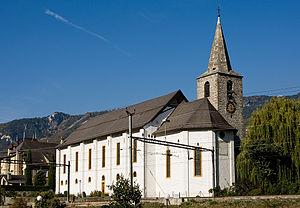
Paroisse Ste-Cathérine